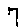
Label: 7